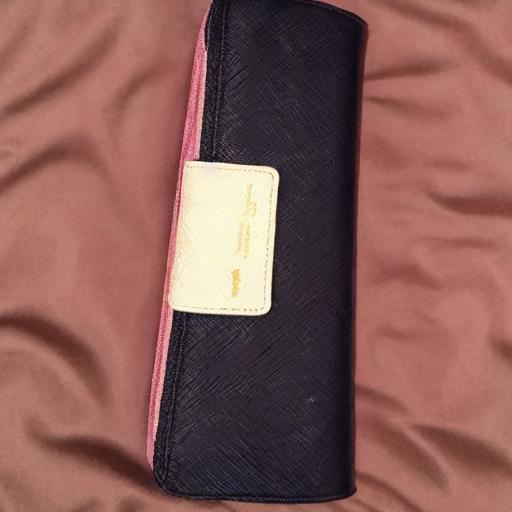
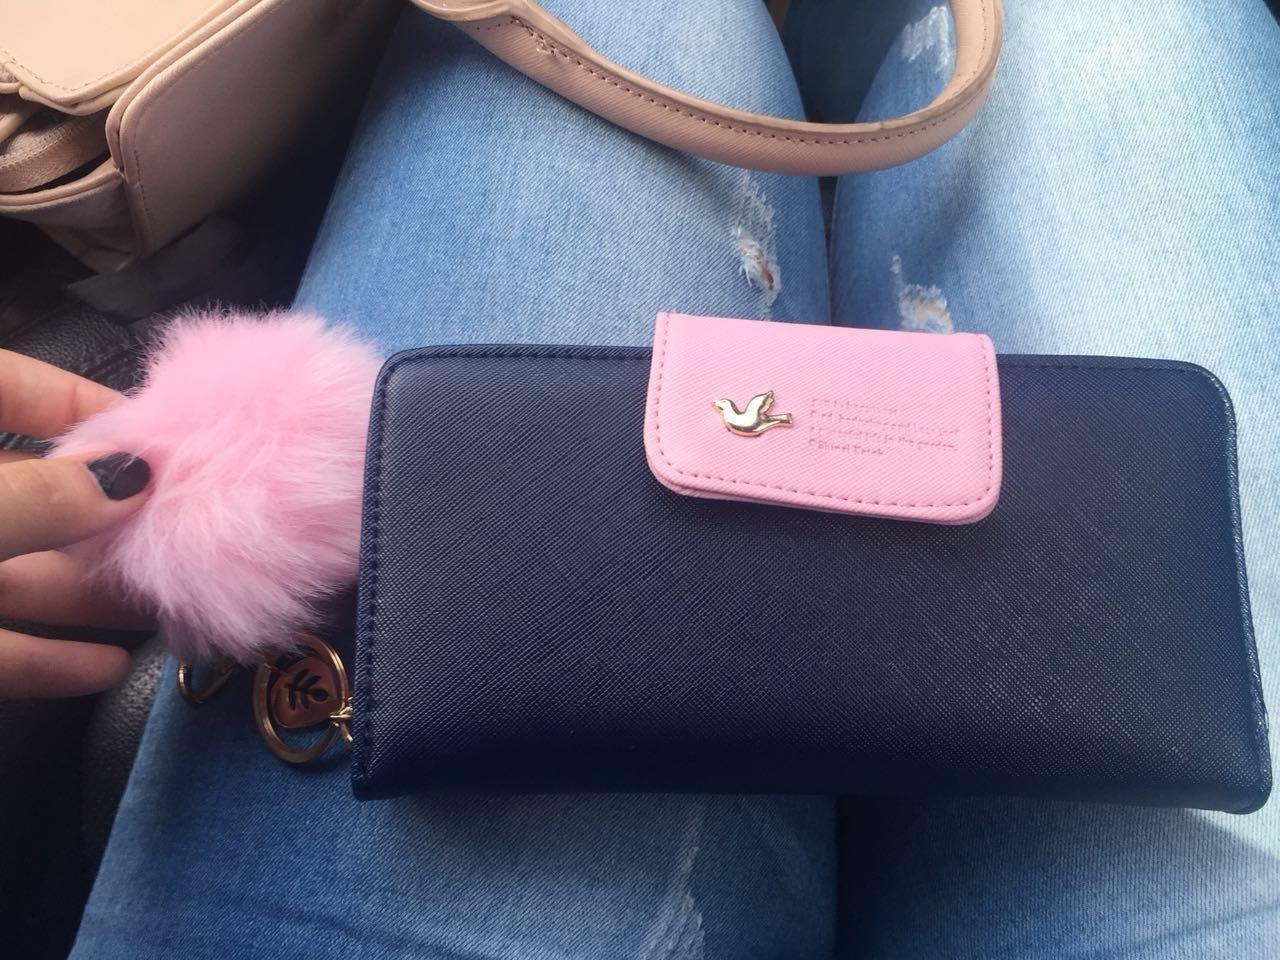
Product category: accessories_handbag
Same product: no